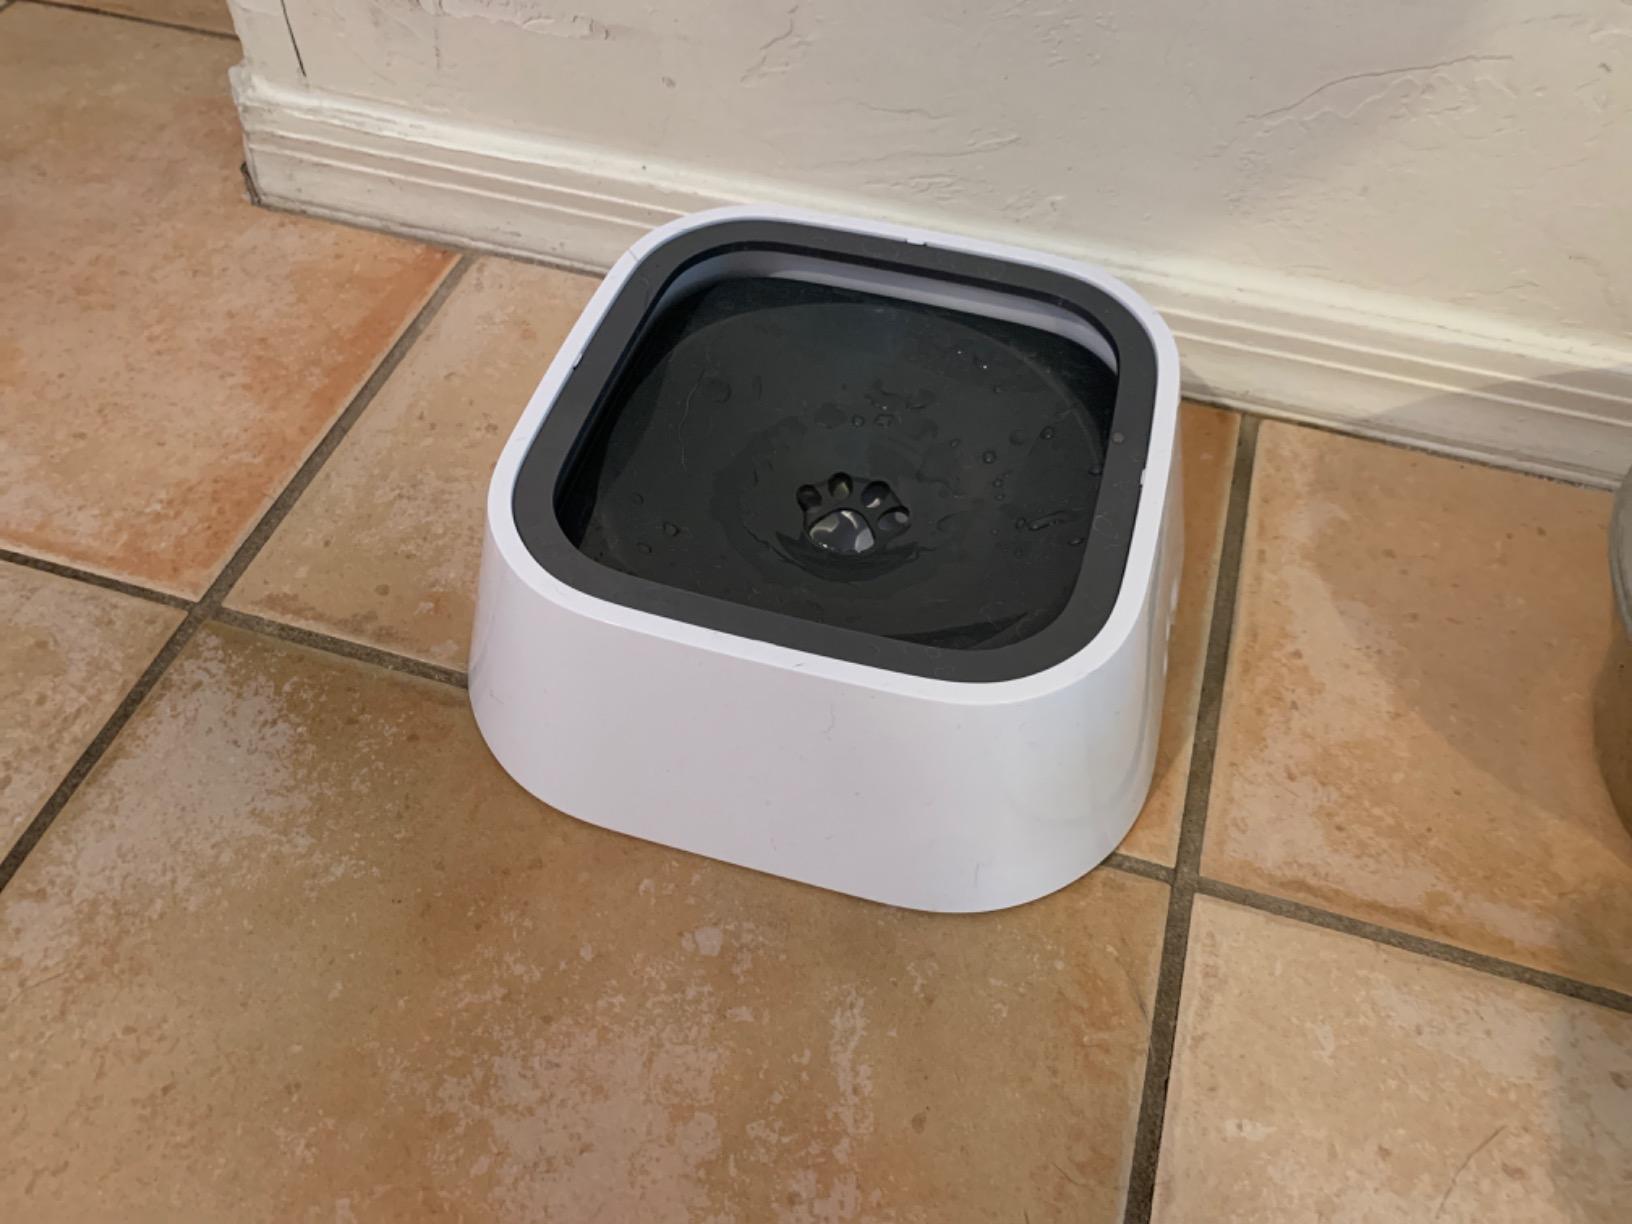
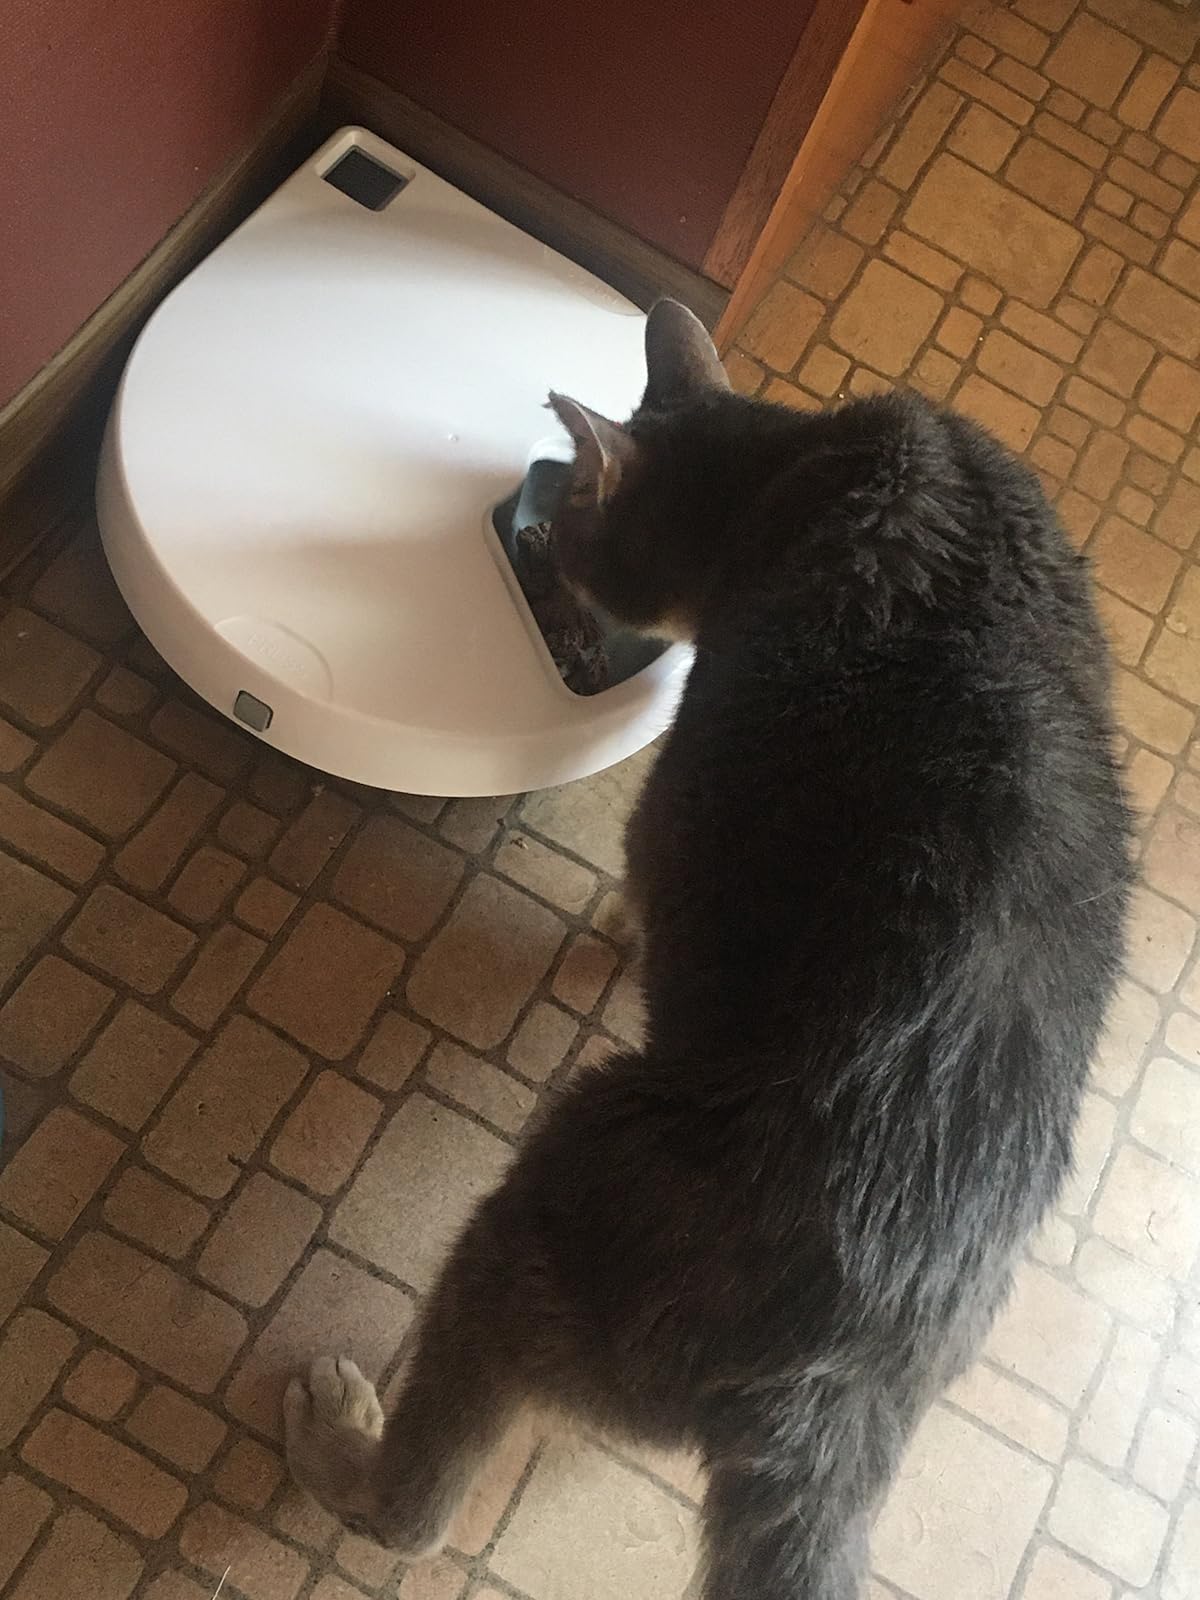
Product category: items_feeder
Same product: no